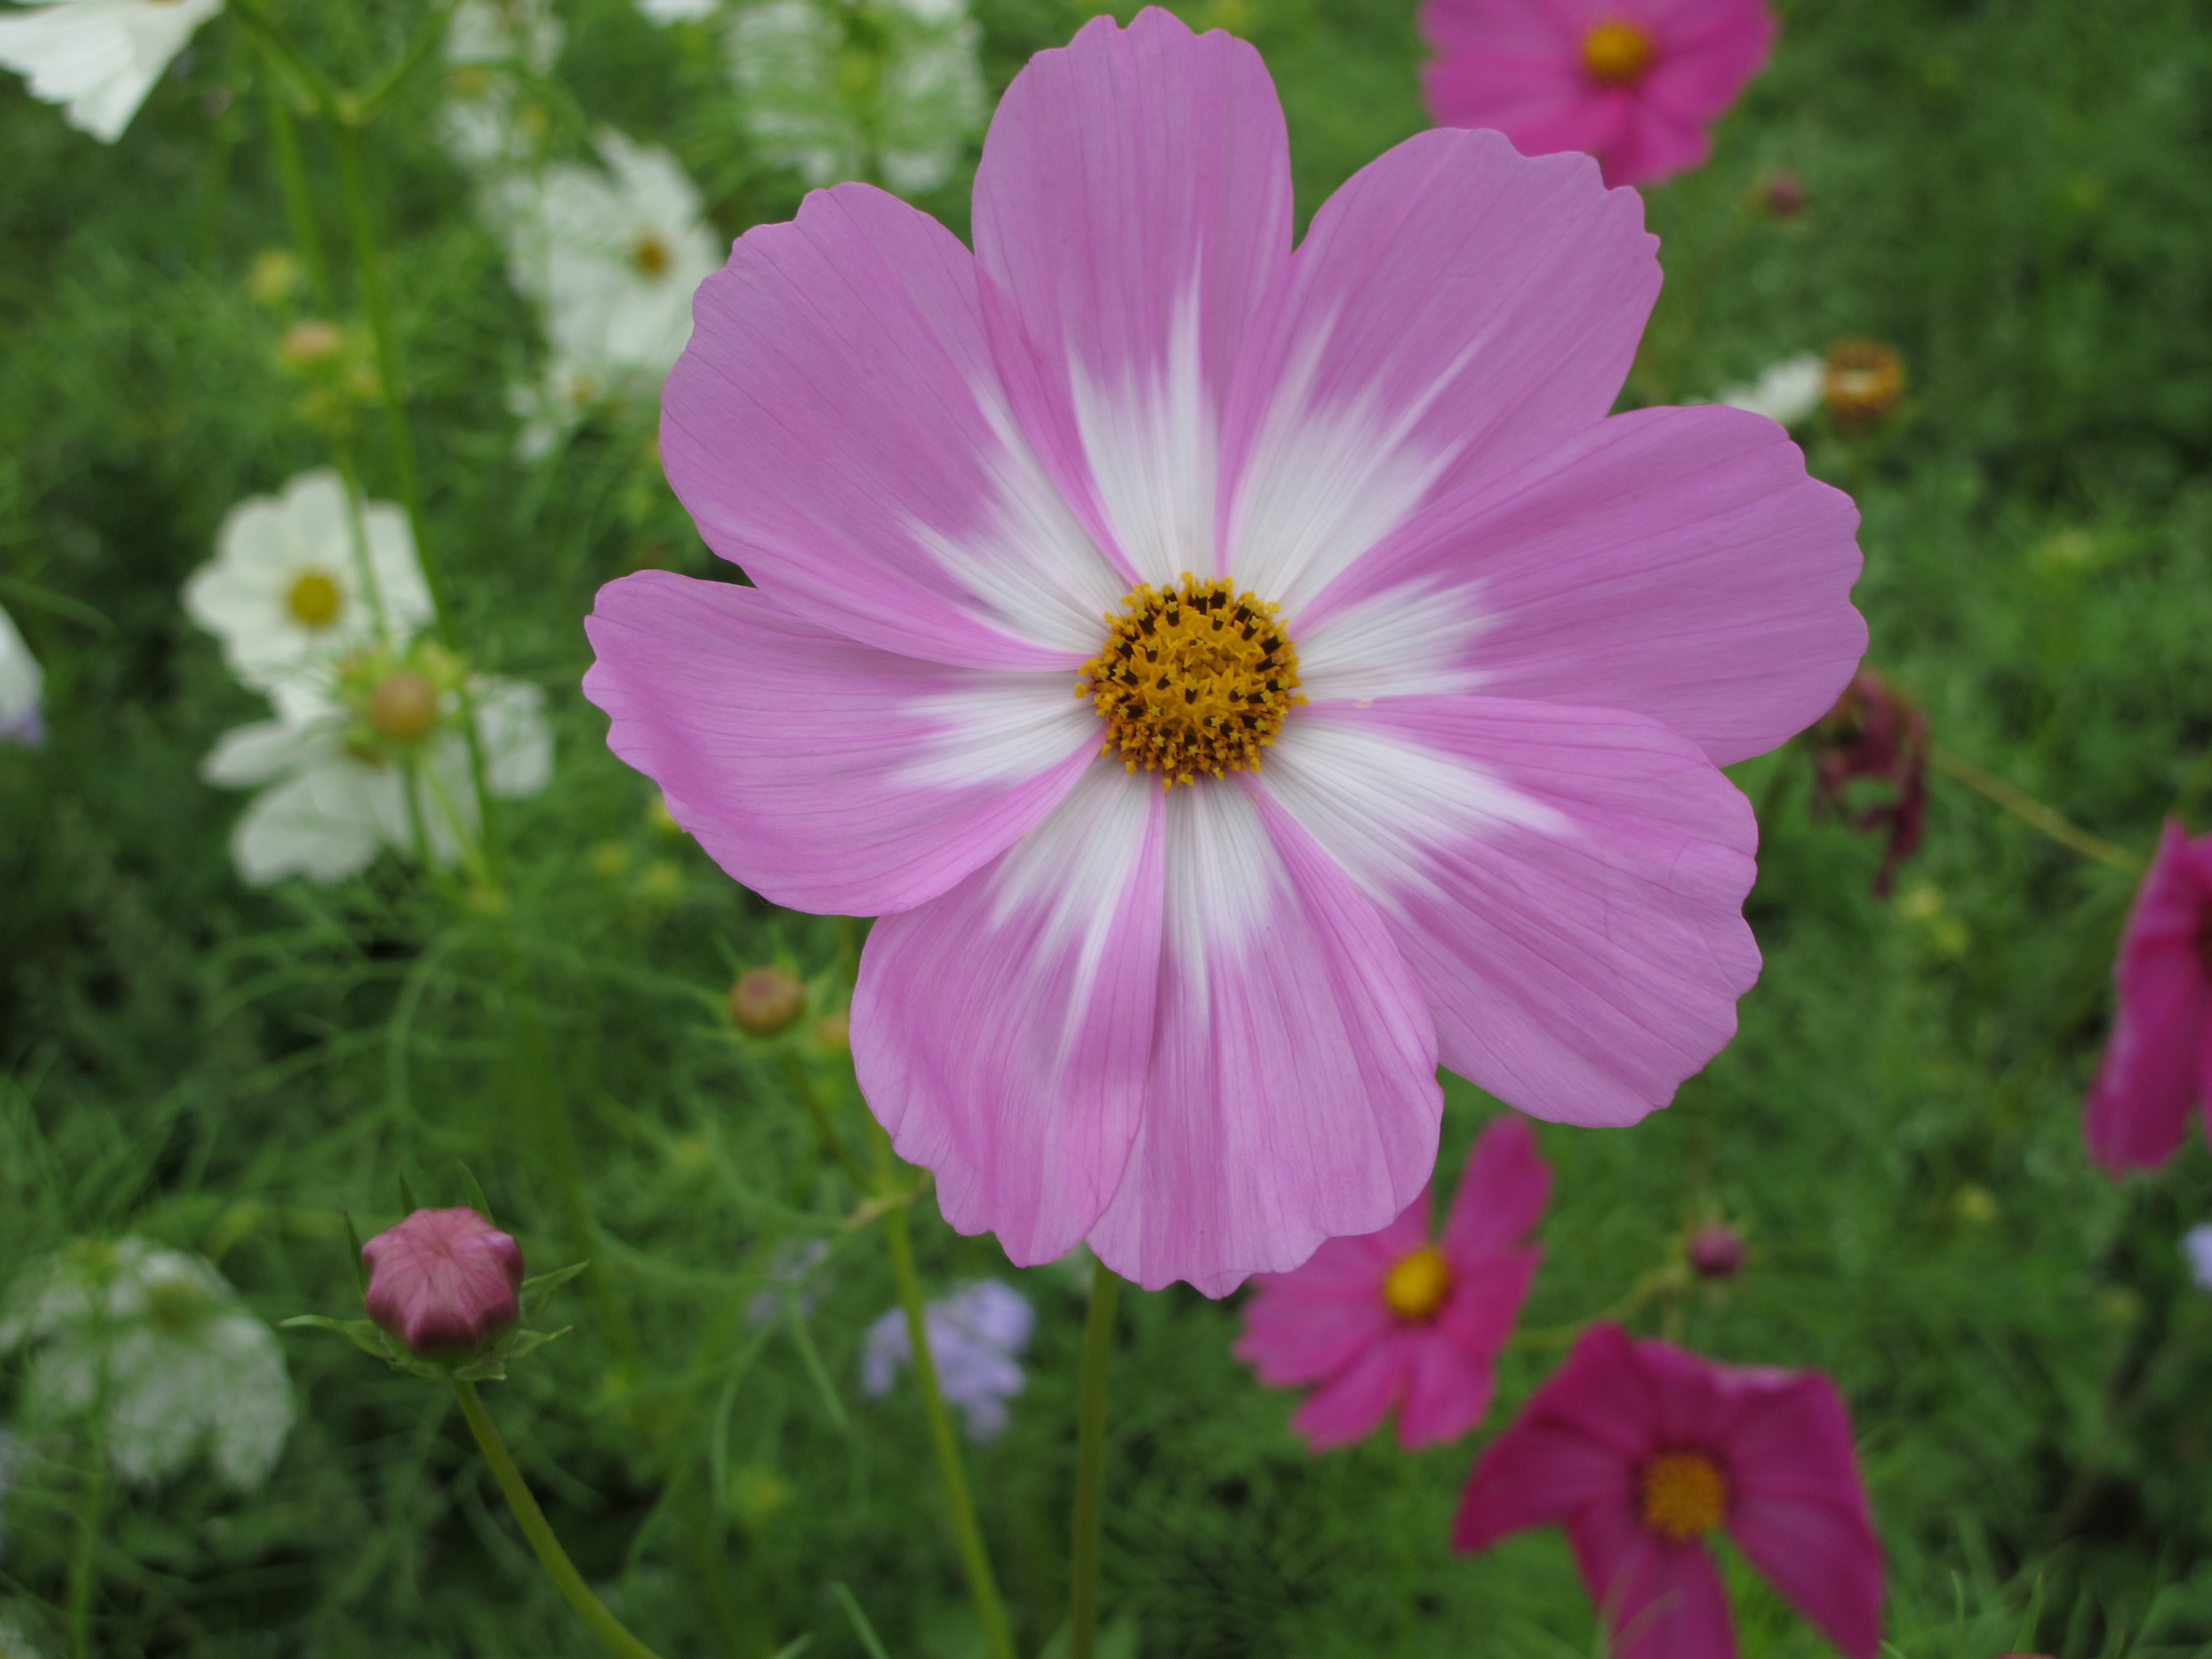
nature, outdoor, plant, field, meadow, cosmos, flower, petal, daisy, spring, flora, wildflower, taiwan, macro photography, flowering plant, daisy family, annual plant, land plant, garden cosmos